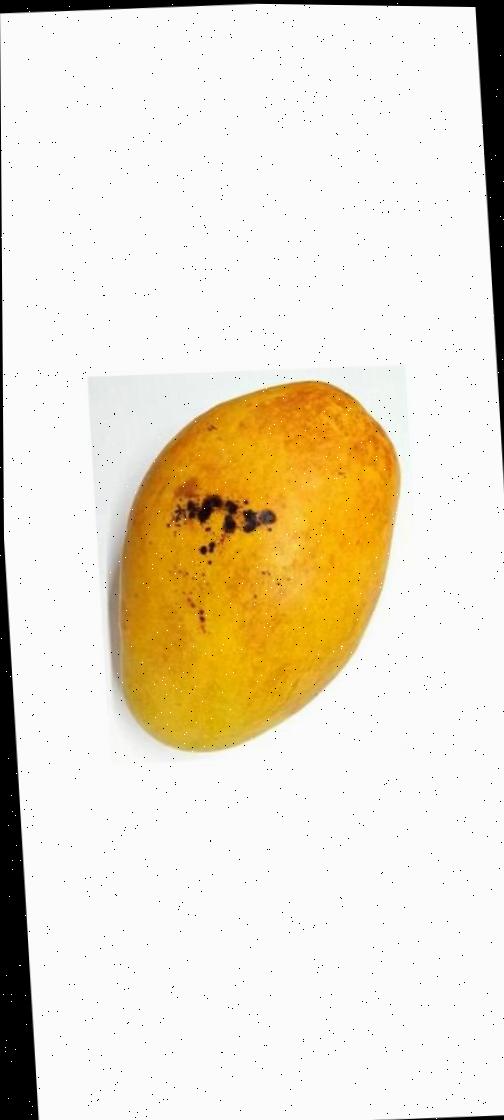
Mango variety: Bari-11